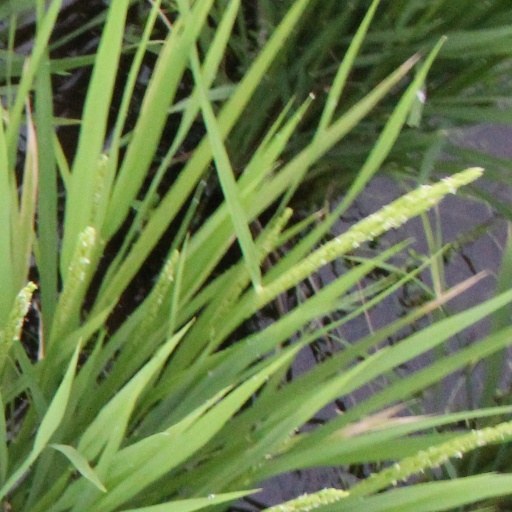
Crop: rice